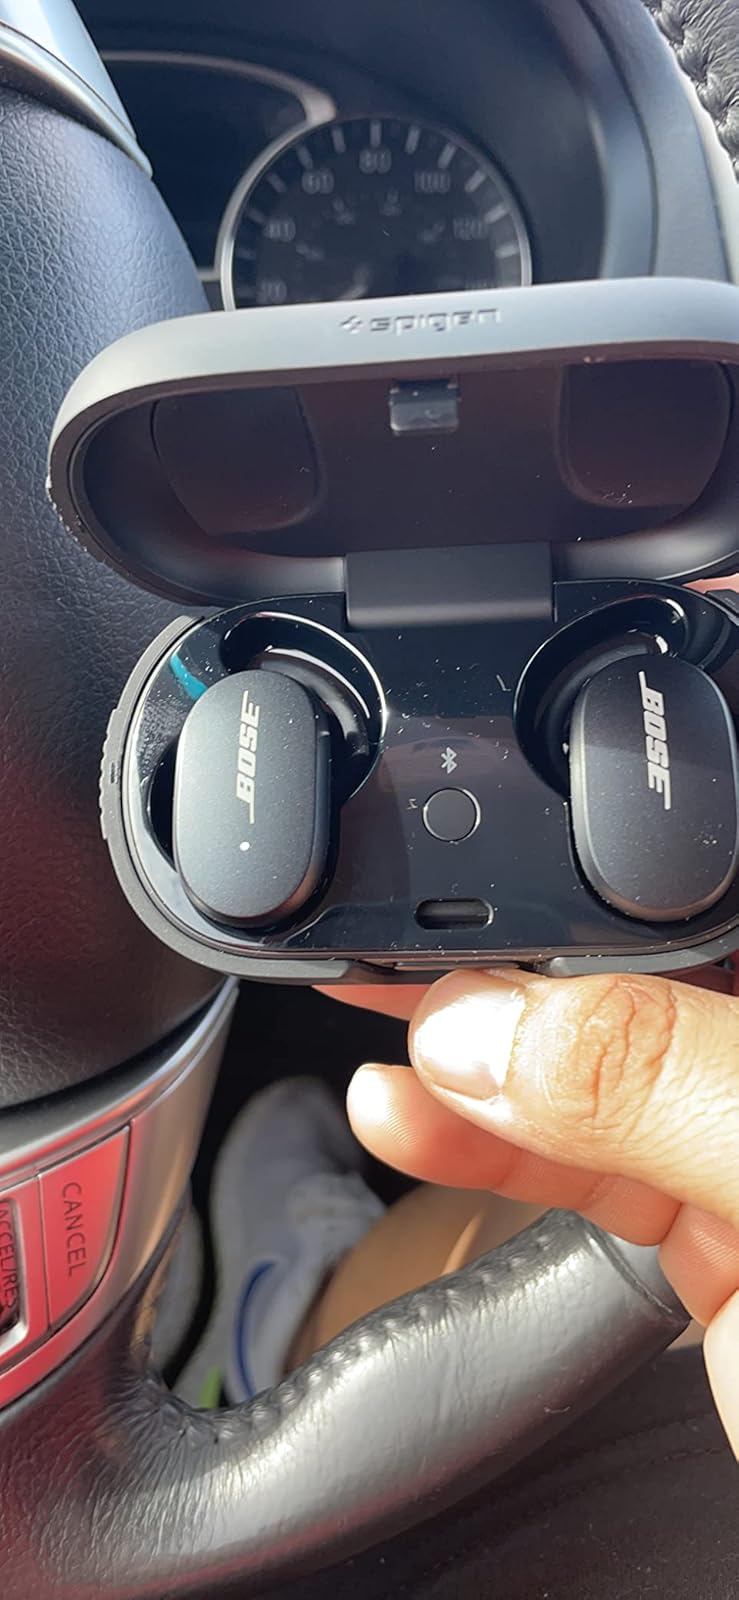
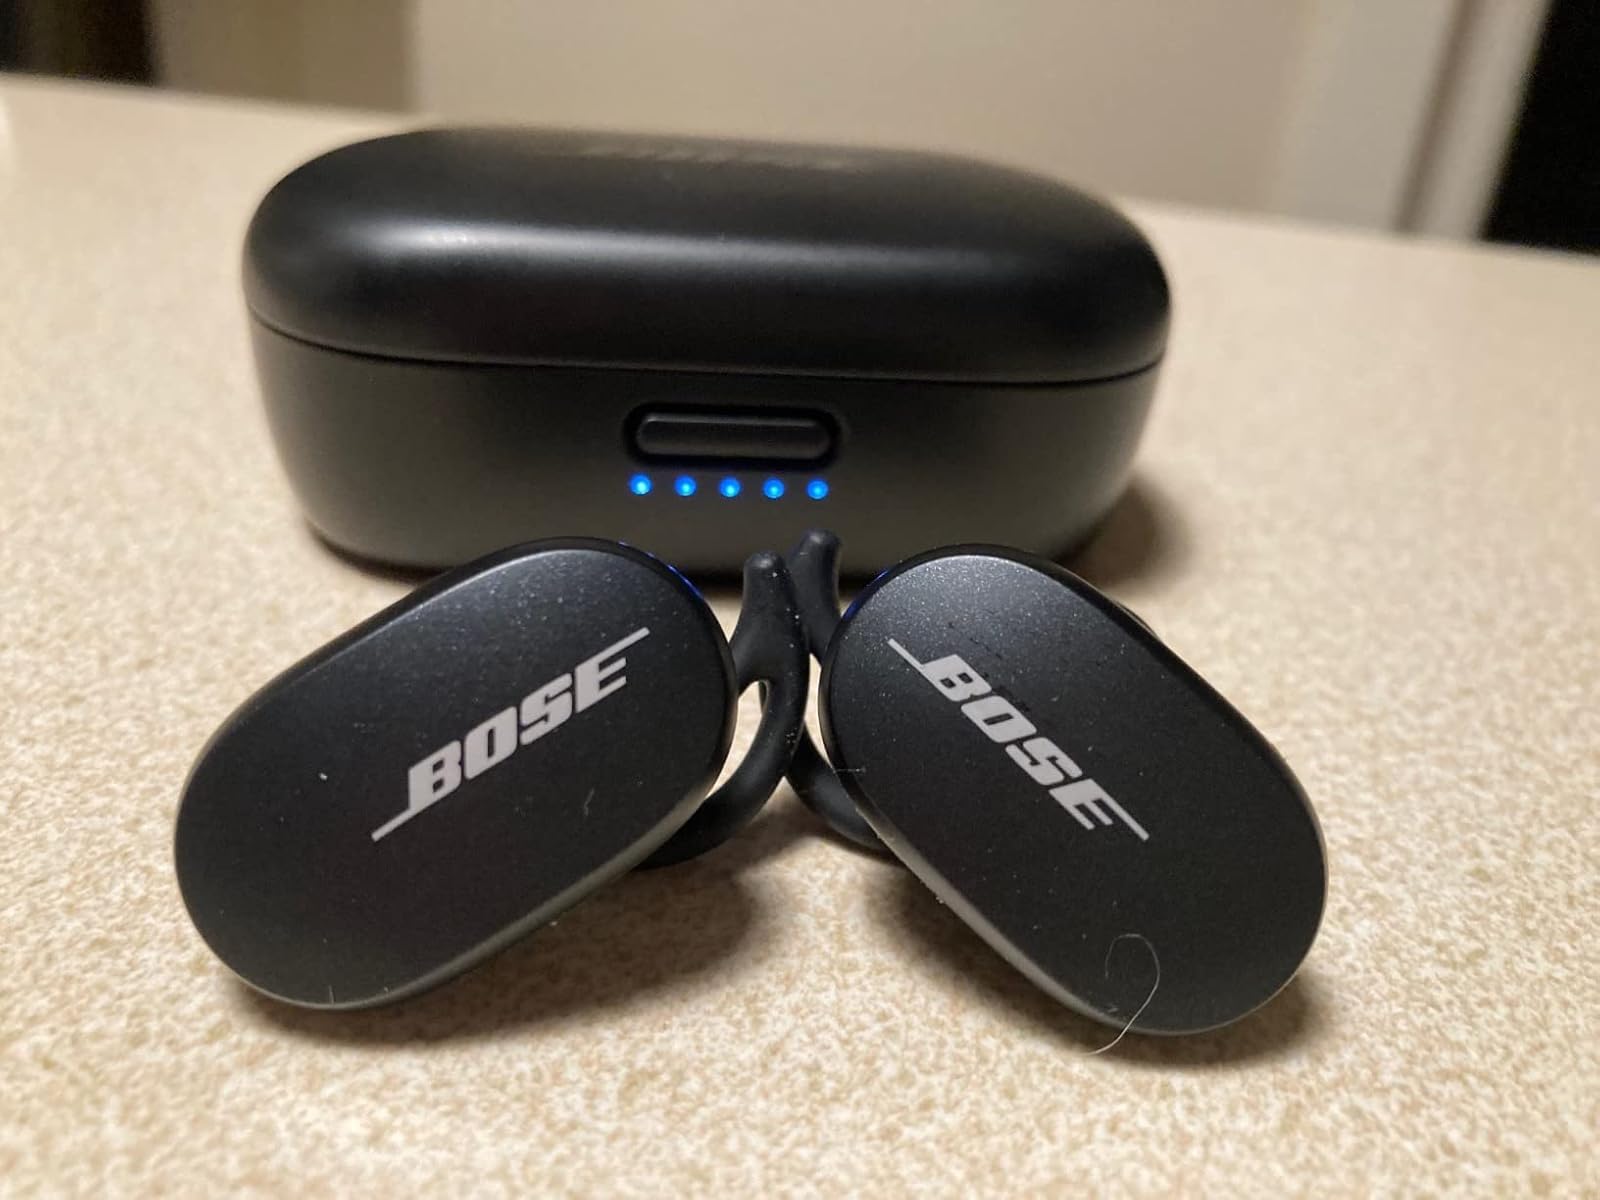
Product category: earbuds
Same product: yes